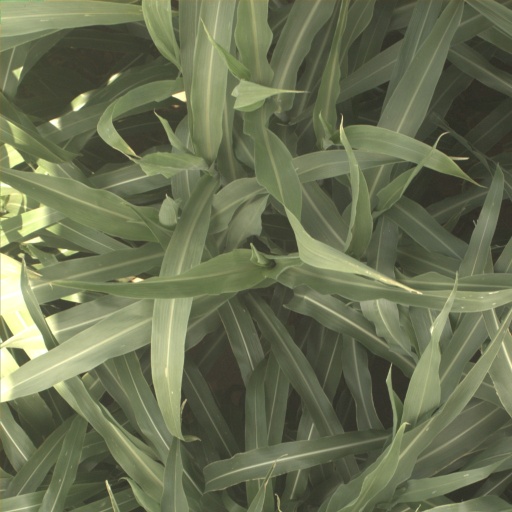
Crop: sorghum